Plantin (typeface)

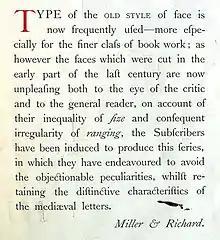
Miller & Richard's Old Style, a delicate reinterpretation of pre nineteenth-century printing styles that became popular in the late nineteenth century. While offering a version of it as one of their first faces, Monotype in creating Plantin aimed to offer a more solid design that would print clearly.

The design for Plantin preserved the large x-height of Granjon's designs, but shortened the ascenders and descenders and enlarged the counters of the lowercase 'a' and 'e'. Not all the letters were Granjon's: the letters 'J', 'U' and 'W', not used in French in the sixteenth century, were not his, and a different 'a' in an eighteenth-century style had been substituted into the font by the time the specimen sheet was printed.